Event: Nepal Earthquake
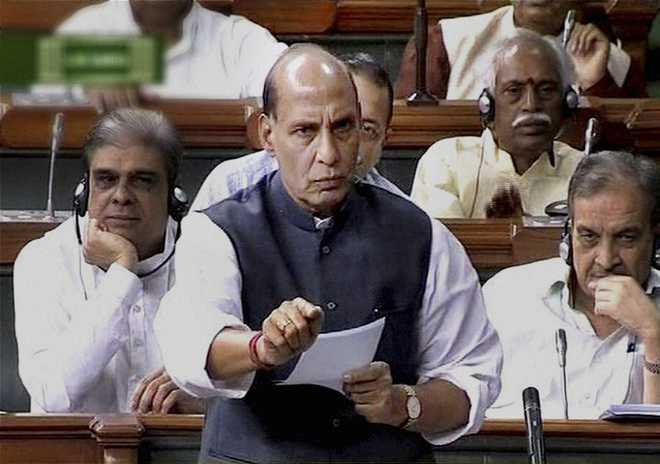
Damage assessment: no_damage